Erzsébet Simonyi

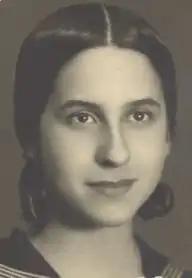
Schwartz, upon entering university in 1933

Erzsébet Simonyi (21 July 1915 – 24 September 1993) was a veterinarian in Hungary and the first woman to gain a veterinary degree in Hungary (1937). She began a private practice in 1940 and from 1948 to 1952 worked at Phylaxia Vaccine Production Company. In 1952, she became the first woman to head a scientific institution in Hungary, when she was asked to found the Veterinary Vaccine Control Institute for the Department of Agriculture. The purpose of the institute was to develop immunization processes and controls for developing and administering vaccines and Simonyi led it until 1971. In 2012, the Institute became the Directorate of Veterinary Products of the National Food Chain Safety Office.